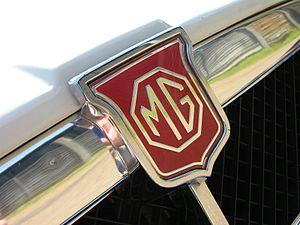
MG est un constructeur automobile britannique de voitures de sport fondé en 1924. Depuis 2006, la marque appartient à SAIC Motor UK, filiale du groupe chinois Shanghai Automotive Industry Corporation.